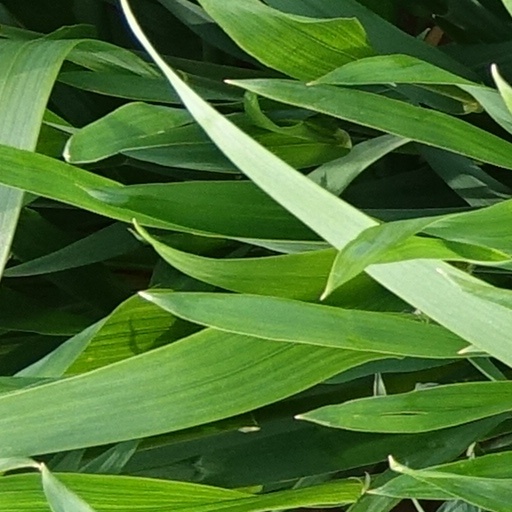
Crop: wheat